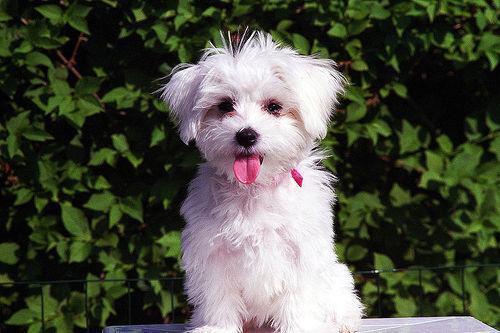
Maltese_dog